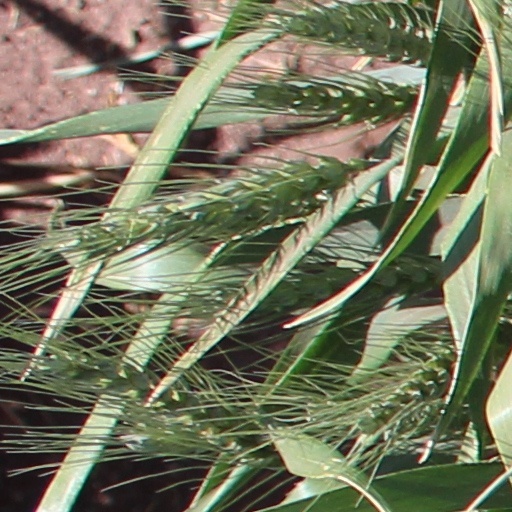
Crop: wheat